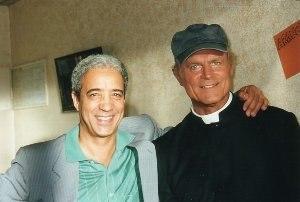
Kadour Naimi acteur dans la série télévisée italienne DON MATTEO, épisode Donne e buoi, dai paesi tuoi (Femmes et vaches, prends-les de ton village), avec Terence Hill, 2001. Italiano: Kadour Naimi attore nella serie televisiva DON MATTEO, puntata Donne e buoi, dai paesi tuoi, con Terence Hill, 2001.
Kadour Naimi, né le 4 novembre 1945 à Sidi Bel Abbès, est producteur, dramaturge, cinéaste et écrivain.